Paul Langland

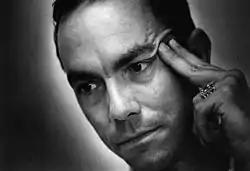
Paul Langland (photo by Johan Daveus)

Paul Langland (born February 6, 1951) is an American dancer, singer, choreographer and Arts Professor at New York University.